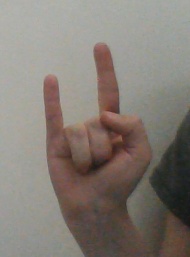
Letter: la